Characters of the Yakuza series

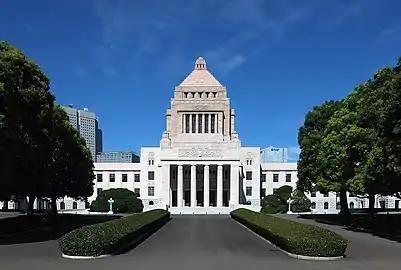
Kiryu Kazuma is invited to the National Diet Building by the Minister of Defense in "Yakuza 3".

The mastermind behind the Tojo Clan robbery. He is Haruka's father. He and Yumi met after she lost her memory, following the murder of Sohei Dojima, and the two conceived Haruka. Jingu left Yumi and Haruka when he received a marriage proposal from the Prime Minister's daughter, desperate for power and riches. He ordered the death of a reporter who was threatening to reveal the truth about Yumi and Haruka. He then requested that Sera, then Tojo Clan chairman, hire an assassin to kill Yumi and Haruka. Before the assassin could kill them, Shintaro Kazama arrived and shot the assassin. As a result of this incident, Yumi regained her memory. When Kiryu and Haruka go to Ares to meet Yumi, Jingu and his men are waiting for them. He then shoots Haruka, but Kiryu takes the bullet, shocked that Haruka's own father would shoot her. Jingu explains that Yumi and Haruka are nothing more than a problem for him. Then Yukio Terada, the lieutenant of the Omi Family, arrives and holds Jingu at gunpoint. Jingu laughs and, as the Omi soldiers grab Terada, reveals the Omi Family work for him. Makoto Date appears in a helicopter and orders Jingu's arrest. Jingu's men shot Date's helicopter and ordered every witness to be killed. After Kiryu defeats Jingu, Yumi revealed the safe containing the money. Jingu shot Kiryu twice, but Yumi takes the second (and fatal) bullet. Nishiki then charges Jingu with a knife and stabs him, before setting off the bomb.